Honor Rolls of Baseball

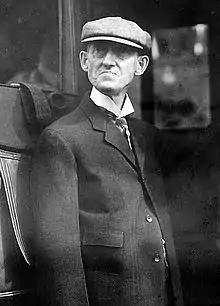
New York Giants Owner John T. Brush

The Honor Rolls of Baseball were established in 1946 by the National Baseball Hall of Fame and Museum's Permanent Committee to establish as a second level of induction designed to recognize non-playing contributors. The committee designed the Honor Rolls to commemorate managers, executives, umpires and sportswriters, as an addition to their regular vote of old-time players. Though sportswriter Henry Chadwick was elected in 1938, the Hall had not devised a plan to extend recognition to these contributors, and this was the first attempt.